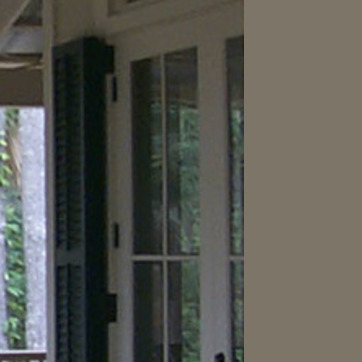
Material: glass